Hamilcar Barca

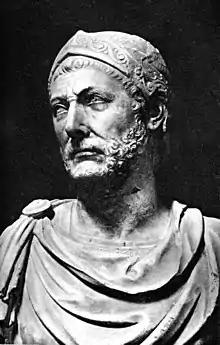
Statue of the Carthaginian general Hannibal, Hamilcar's oldest son

The aristocratic party had dominated Carthaginian politics since 248 BC. Hanno the Great was aligned with them and they espoused peaceful relations with Rome, even at the cost of abandoning overseas territories. Their choice to minimize the Sicilian operations while Hamilcar was in command, reduce the navy and support Hanno the Great's conquests in Africa, all of which were causes for the ultimate defeat of Carthage in the First Punic War. They had remained in power throughout the Mercenary War and had advocated Hanno's position over Hamilcar's more than once.